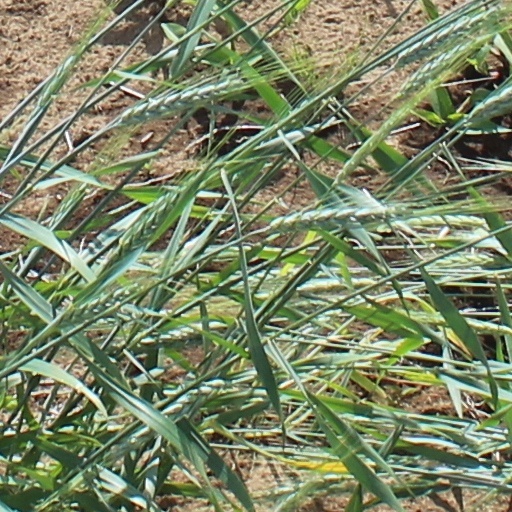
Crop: wheat